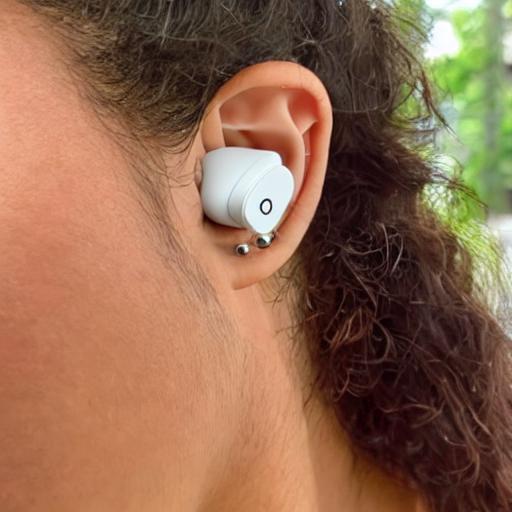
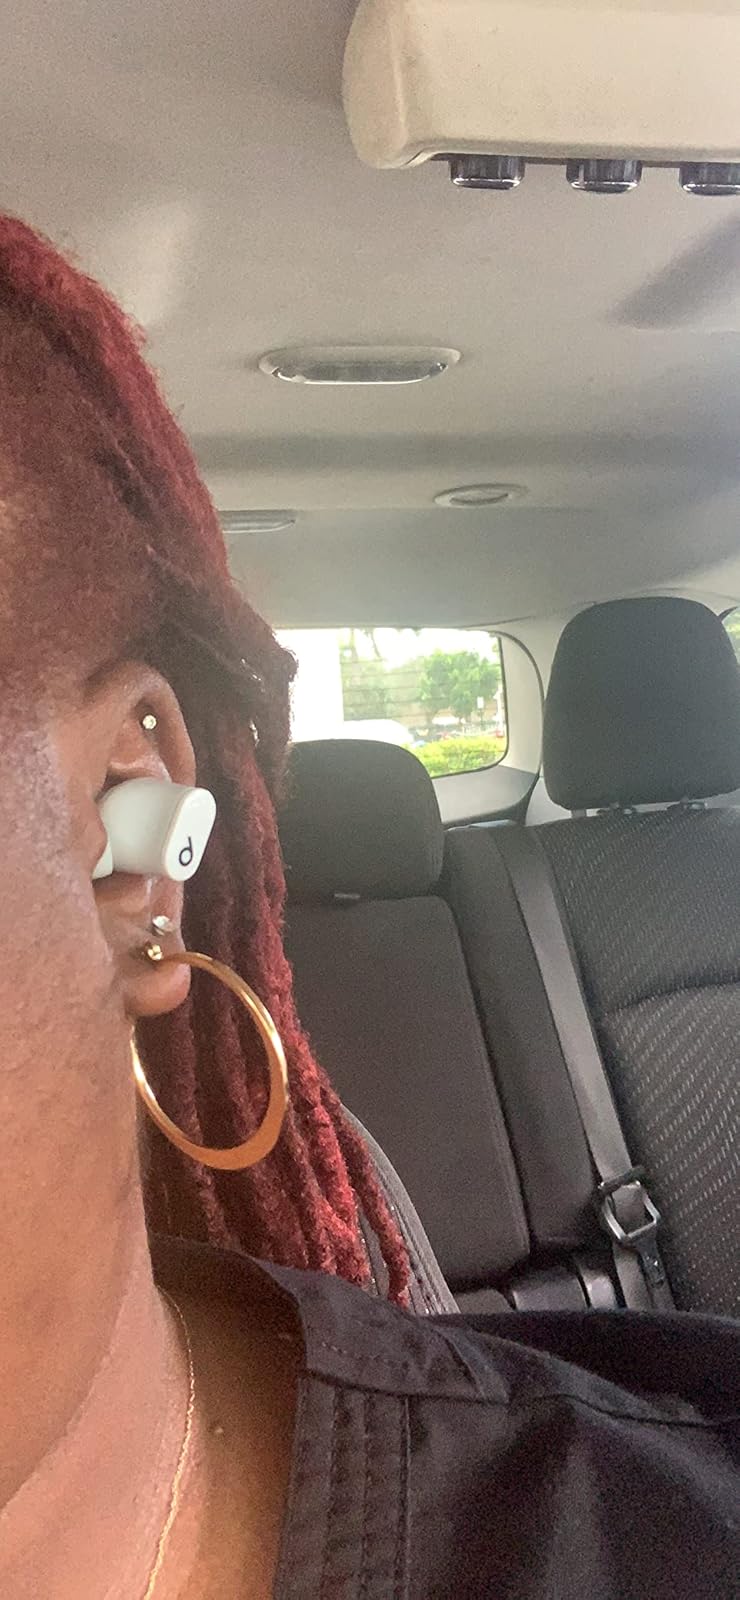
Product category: earbuds
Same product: no